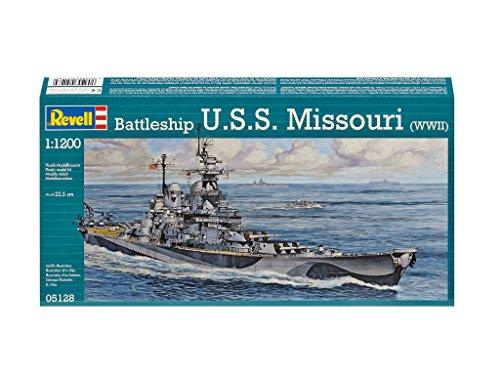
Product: Revell Germany USS Missouri BB-63 Battleship Model Kit
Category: Toys & Games | Hobbies | Models & Model Kits | Model Kits | Watercraft Kits
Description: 1/1200 Scale Warship.
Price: $19.14
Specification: ProductDimensions:8.9x1.1x1.9inches|ItemWeight:2.08ounces|ShippingWeight:3.52ounces(Viewshippingratesandpolicies)|DomesticShipping:ItemcanbeshippedwithinU.S.|InternationalShipping:Thisitemisnoteligibleforinternationalshipping.LearnMore|ASIN:B00ILV9II0|Itemmodelnumber:RG5128|Manufacturerrecommendedage:15yearsandup